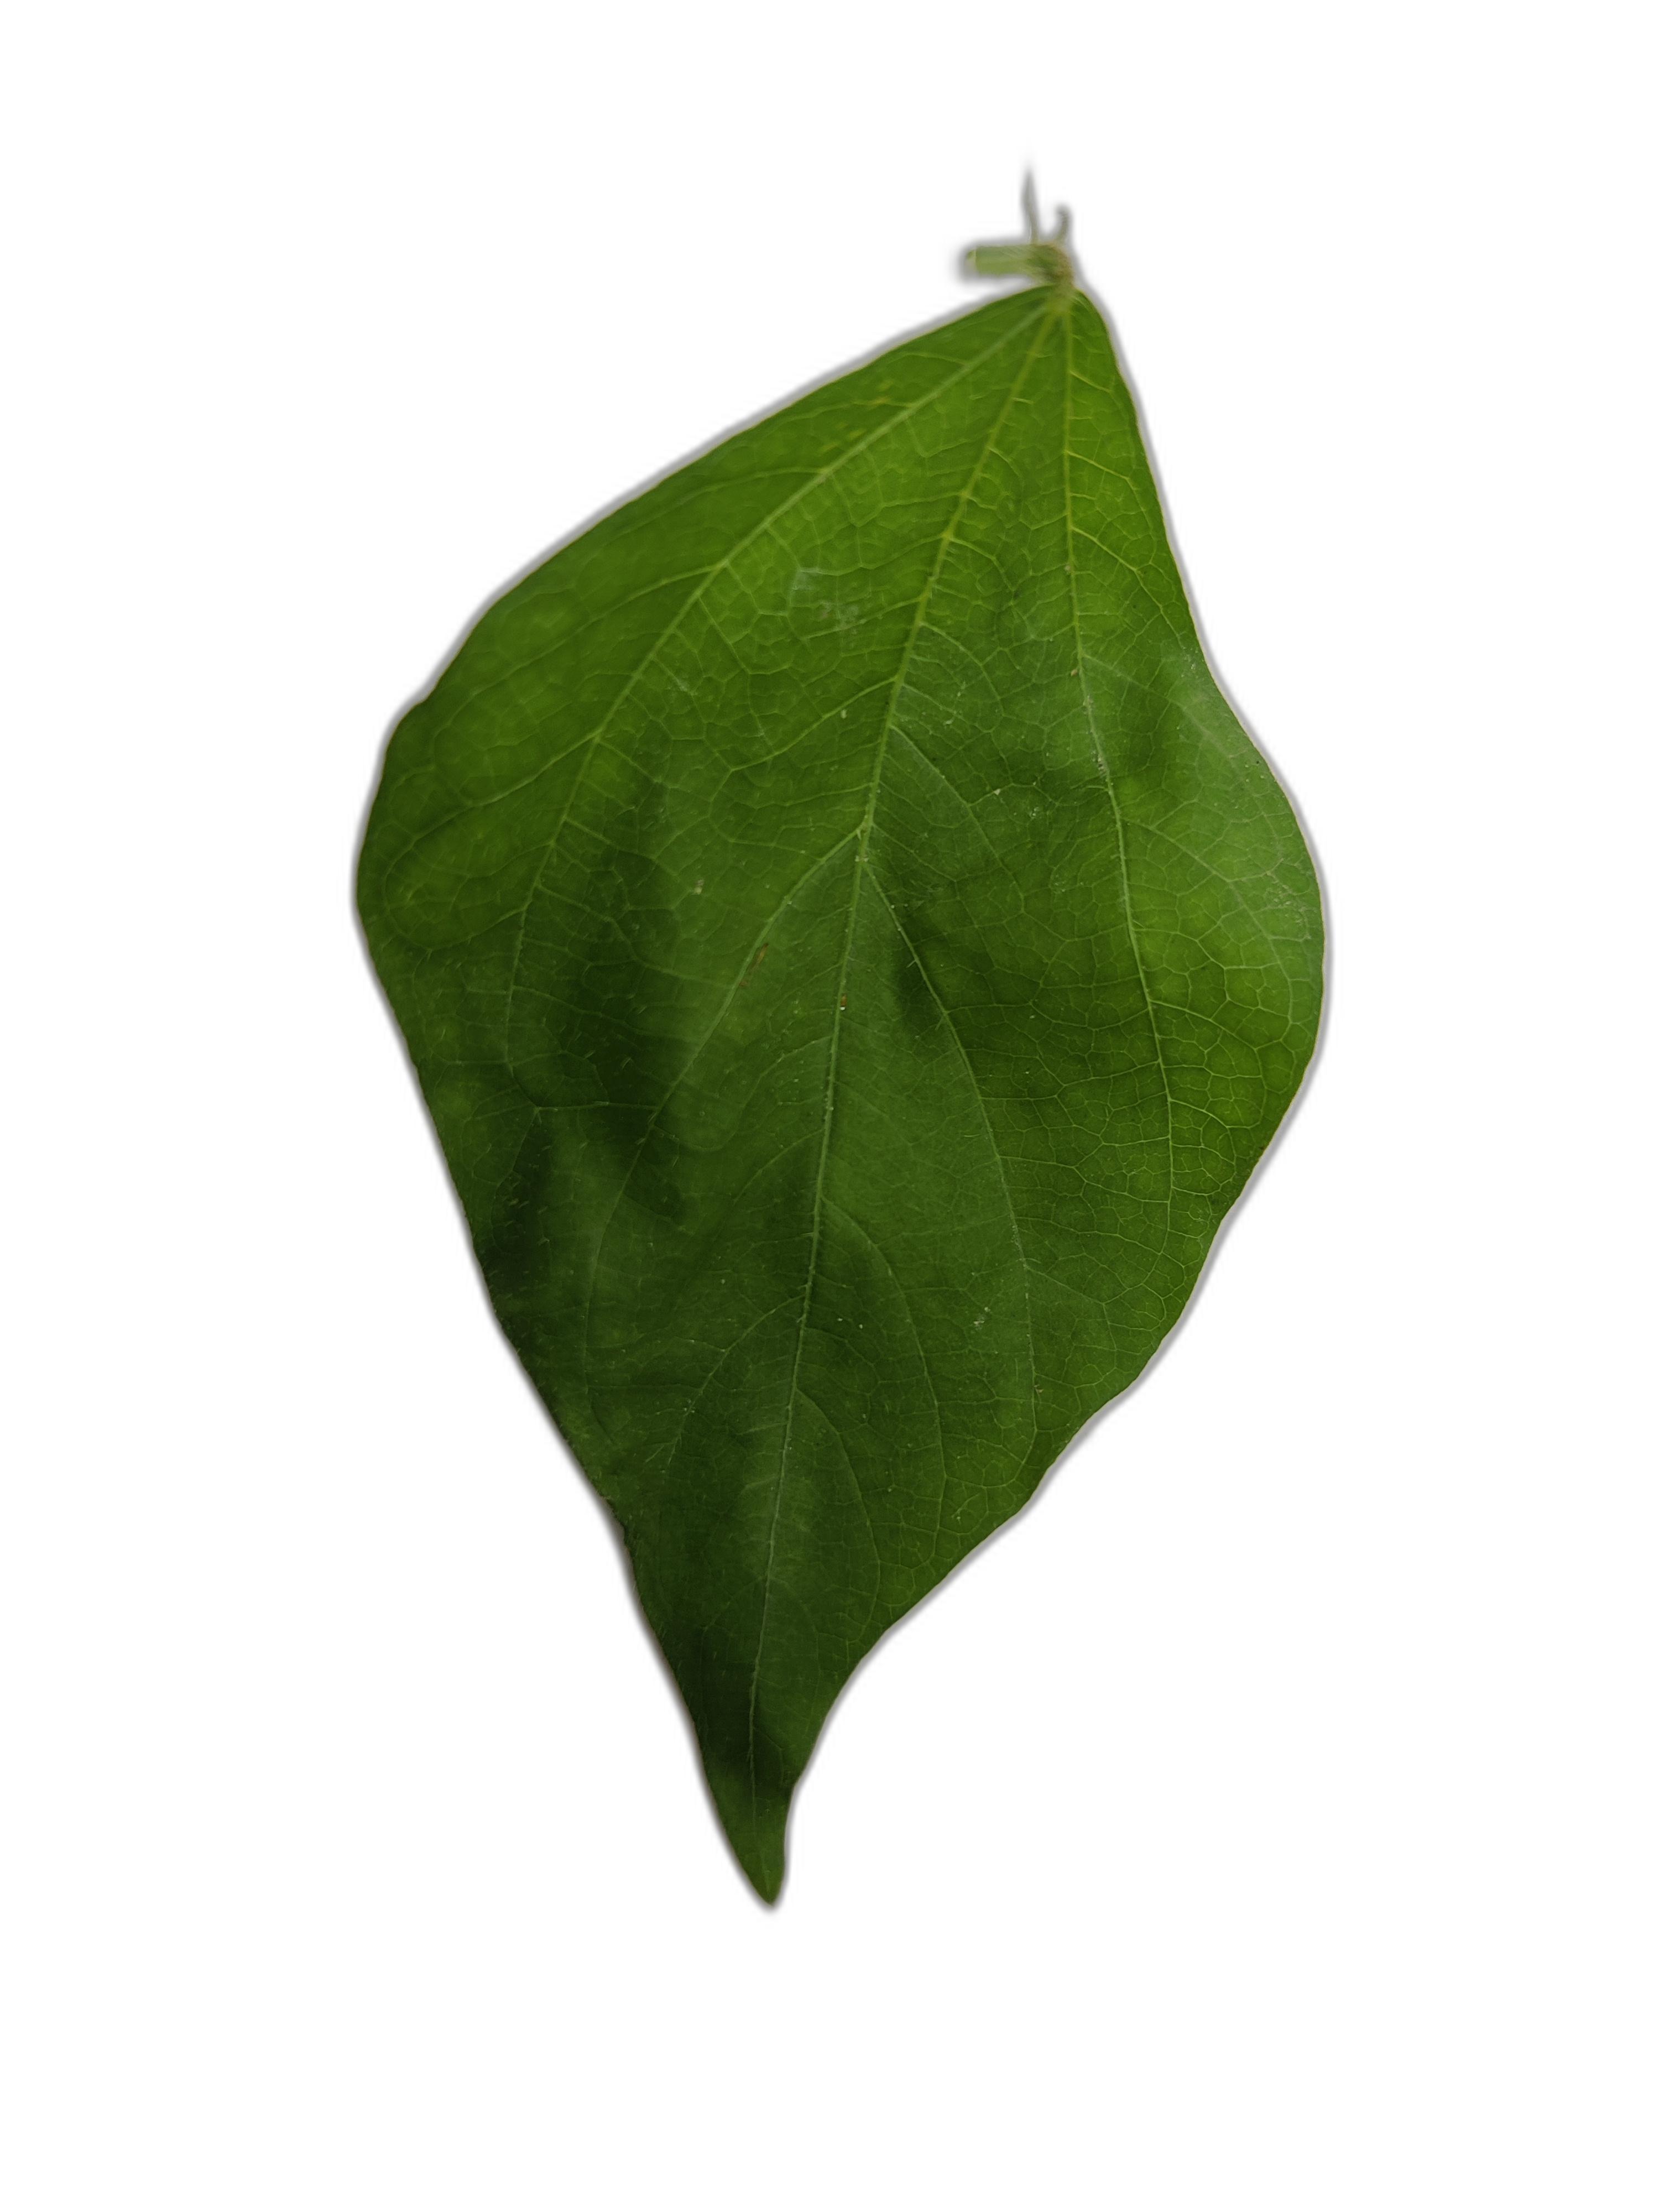
Label: Healthy